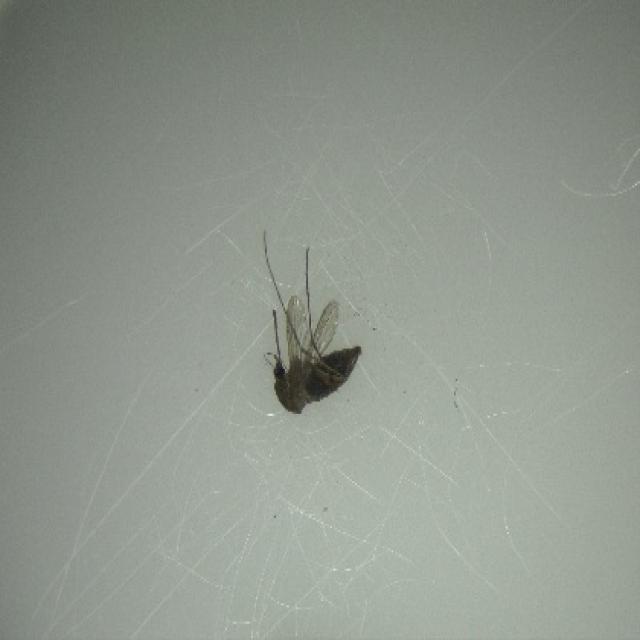
Species: culex_tritaeniorhynchus